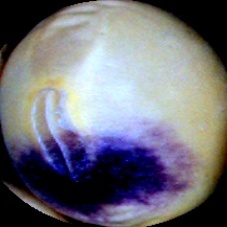
Label: Spotted